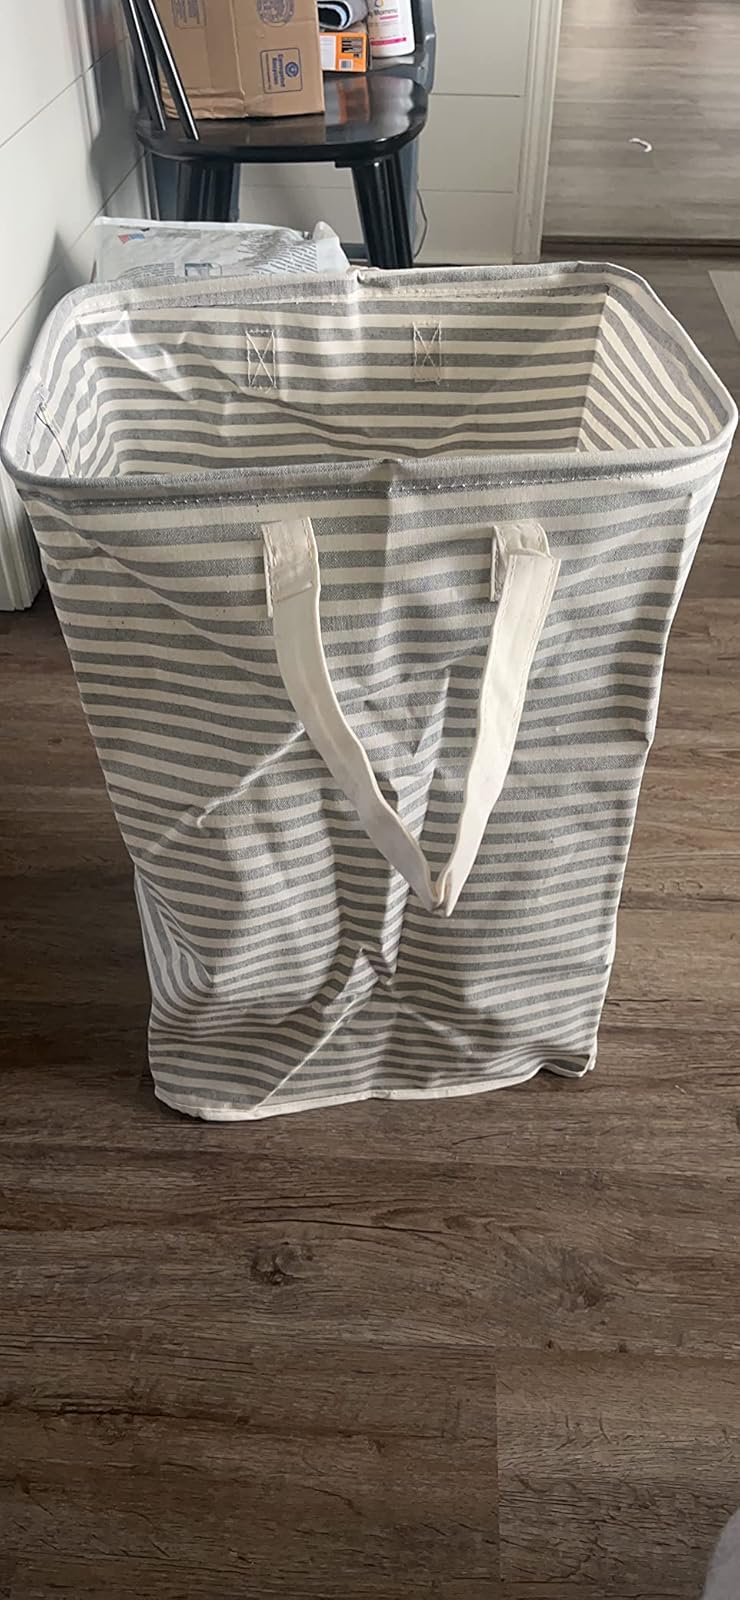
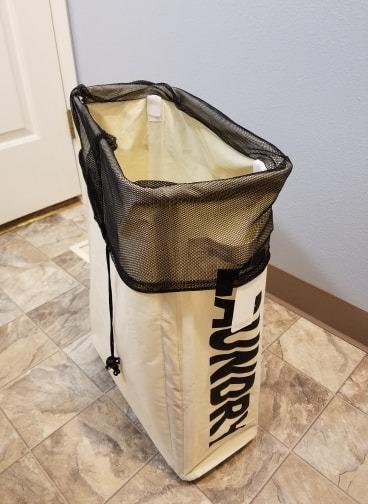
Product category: items_hamper
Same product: no